2005 Qeshm earthquake

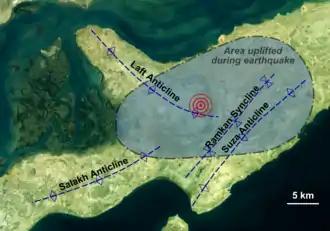
The main fold structures in the central part of Qeshm island, with the epicenter and area uplifted during earthquake

Iran lies within the complex zone of collision between the Arabian plate and the Eurasian plate; near Qeshm the rate of convergence is about 25 millimeters annually. Part of this convergence is accommodated by crustal shortening and thickening within the Zagros fold and thrust belt, with the remainder occurring to the north of the Iranian Plateau. The most active part of the Zagros is the Simply Folded Belt, which is characterised by large folds formed above a layer of late Neoproterozoic to Early Cambrian Hormuz salt, which locally reaches the surface in the crests of some anticlines as salt diapirs. The sequence of sedimentary rocks above the salt layer comprises a basal Cambrian conglomerate beneath a thick sequence of limestones of Palaeozoic to late Cretaceous age, known together as the "Competent Group" owing to their relatively high mechanical strength, overlain by a sequence of weaker marls and interbedded limestones of latest Cretaceous to early Miocene age, topped by Neogene sandstones and conglomerates. There is evidence of intermediate level detachment at some of the weaker layers, which means that folds at different stratigraphic levels may have different locations, orientations, or wavelengths. Measurements of earthquake focal mechanisms and hypocentral depths show that shortening is accommodated by a mixture of high-angle and low-angle reverse faulting, within either the lowest part of the sedimentary cover or in the basement beneath the Hormuz salt.